Sky position (RA, Dec in degrees): 242.897, 29.072
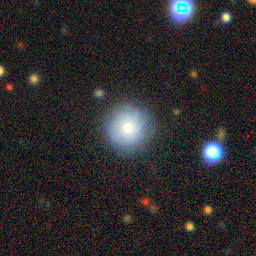
Galaxy morphology: Round Smooth Galaxies